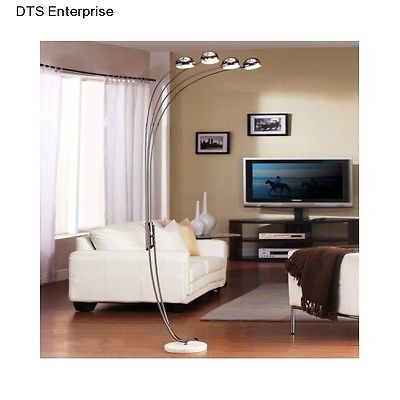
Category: lamp